Panda! Go, Panda!

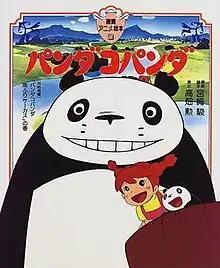
Cover of Japanese DVD

is a children's Japanese animated film, first released in 1972. It was created by the team of Isao Takahata (director), Hayao Miyazaki (writer, layout, scene design), Yoichi Kotabe (animation director) and Yasuo Otsuka (animation director, character design). This short film was released in Japan at the height of the panda craze, initiated in September 1972, when the government announced the loan of a pair of giant pandas from China to the Ueno Zoo as part of panda diplomacy.